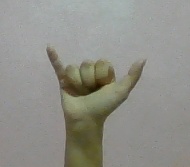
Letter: ya